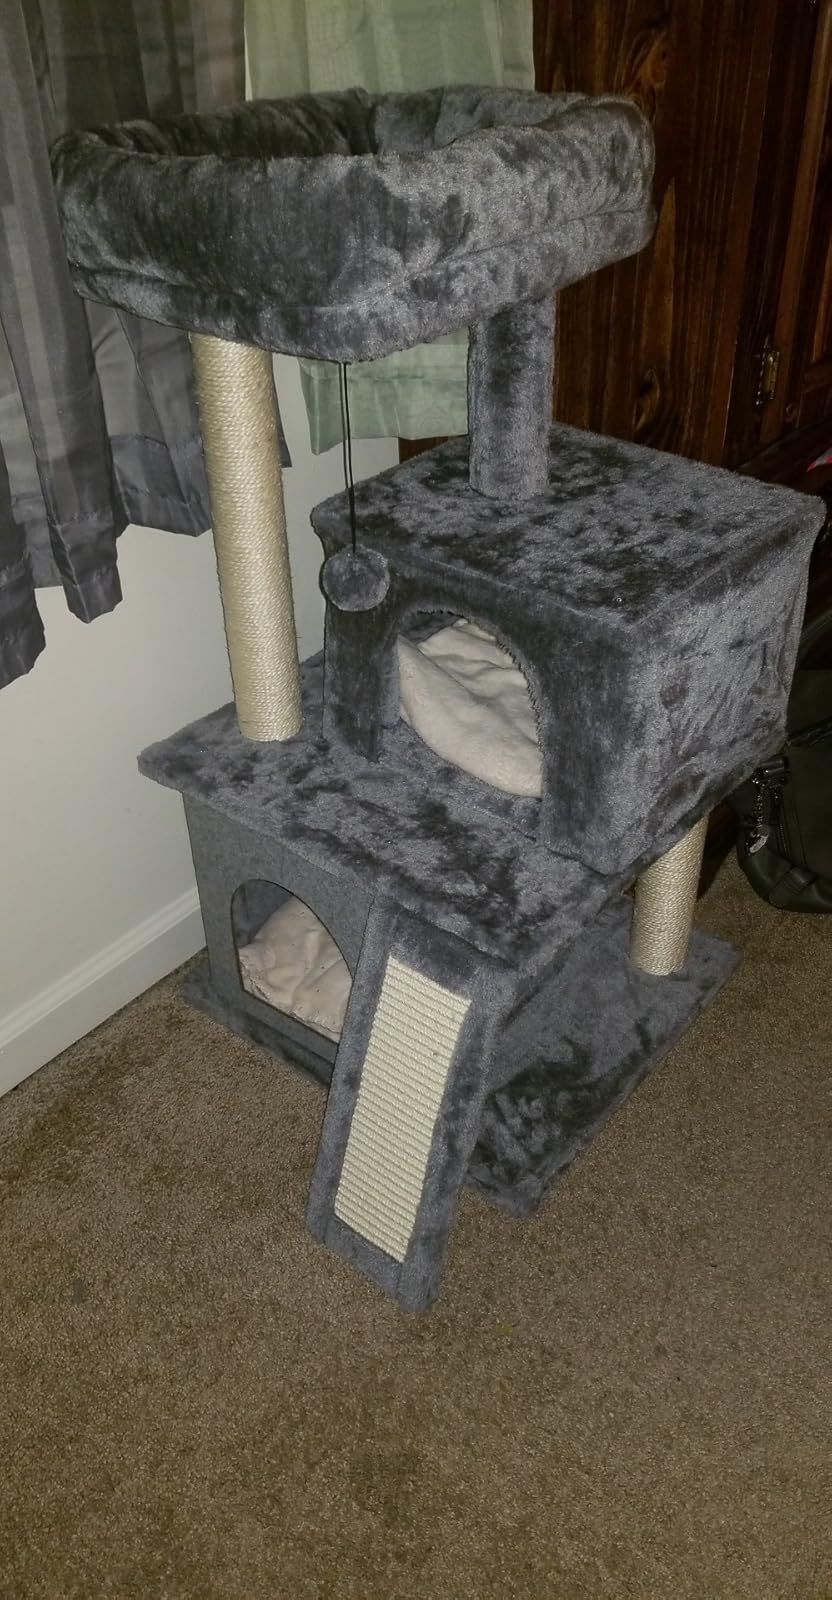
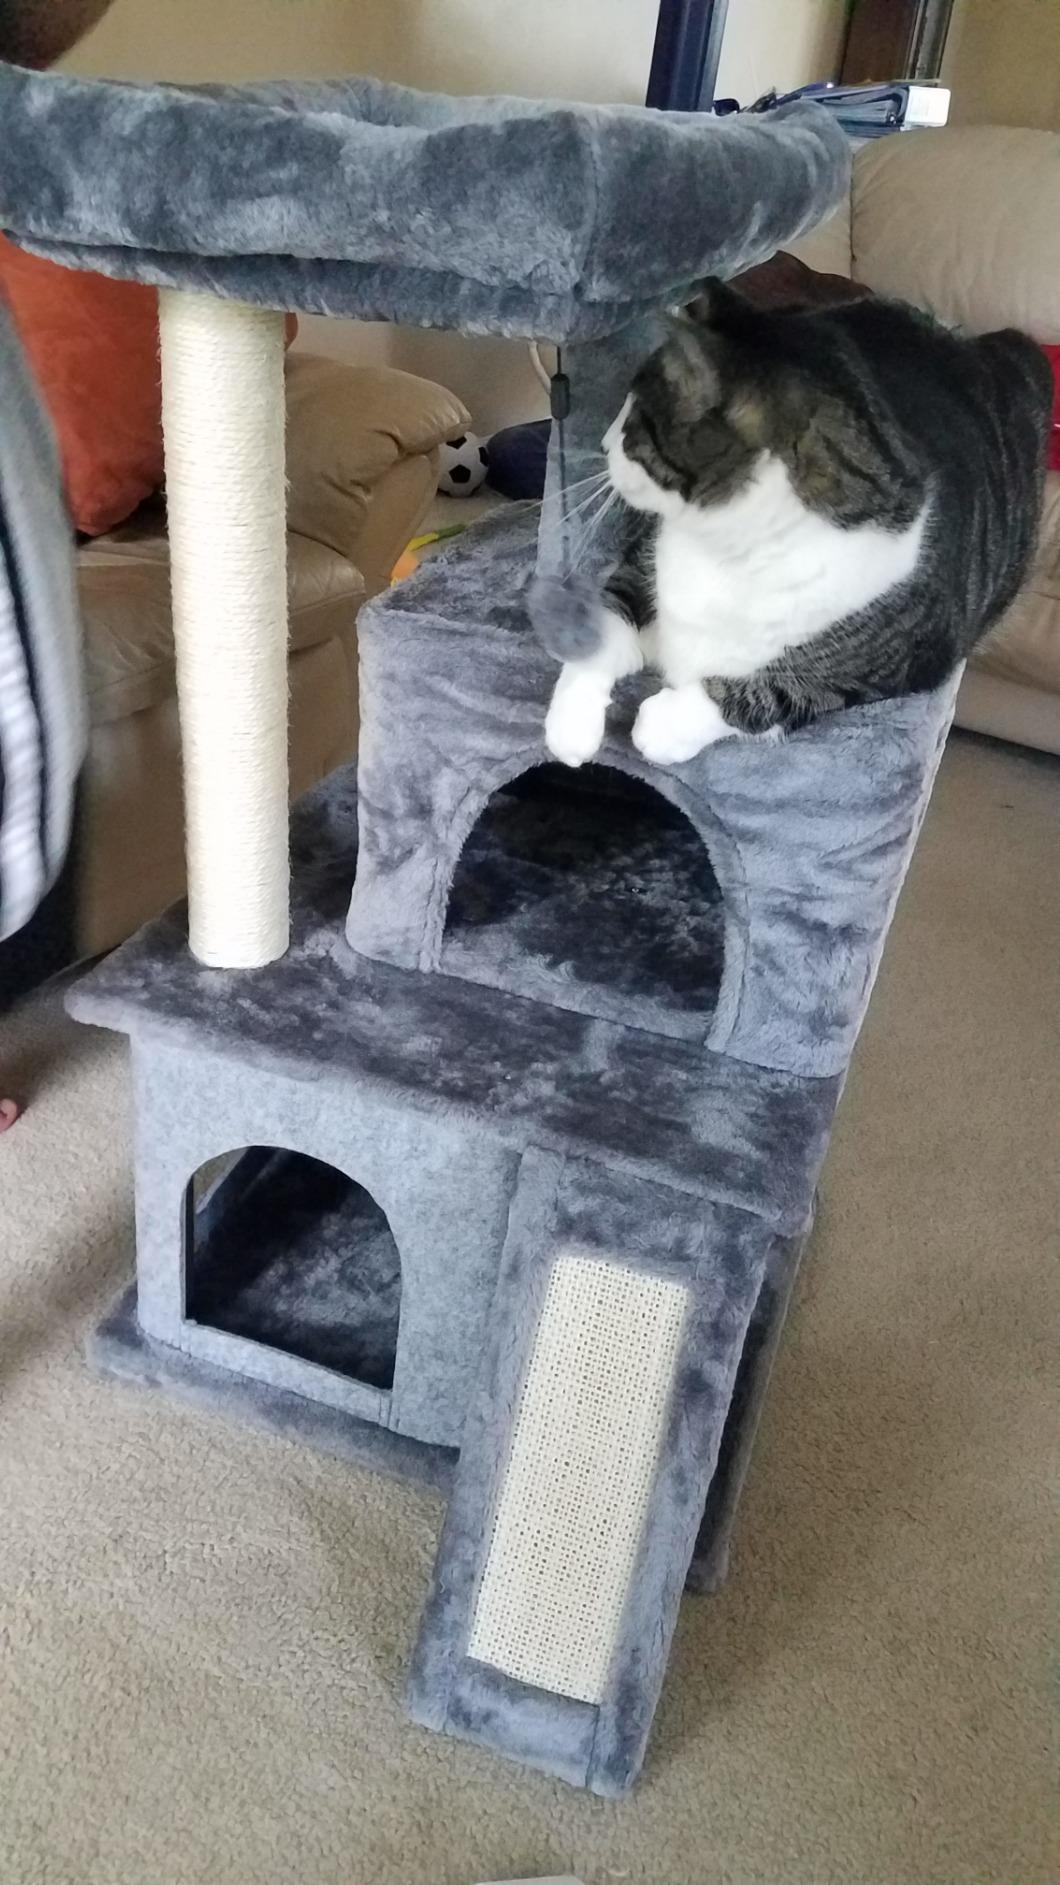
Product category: items_cat tree
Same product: yes